Plug-in electric vehicles in the United States

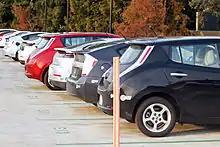
Several Nissan Leafs, Chevrolet Volts and Toyota Prius Plug-in Hybrids charging at a parking lot reserved for plug-in electric vehicles in California

U.S. Air Force officials announced, in August 2011, a plan to establish Los Angeles Air Force Base, California, as the first federal facility to replace 100% of its general purpose fleet with plug-in electric vehicles. As part of the program, all Air Force-owned and -leased general purpose fleet vehicles on the base will be replaced with PEVs. There are approximately 40 eligible vehicles, ranging from passenger sedans to two-ton trucks and shuttle buses. The replacement PEVs include all-electric, plug-in hybrids, and extended-range electric vehicles. Electrification of Los Angeles AFB's general purpose fleet is the first step in a Department of Defense effort to establish strategies for large-scale integration of PEVs.